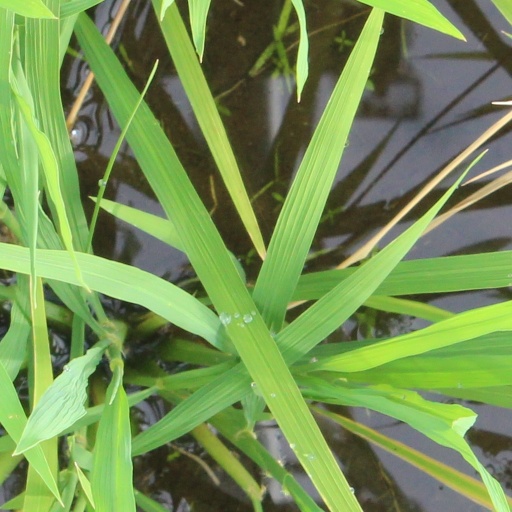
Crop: rice